Elena S. Sánchez

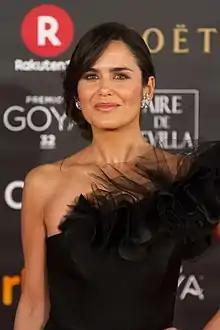
Sánchez at the red carpet of the 32nd Goya Awards in 2018

Elena Sánchez Sánchez (born 29 May 1979), usually credited as Elena S. Sánchez, is a Spanish journalist and television presenter, associated to both the public broadcaster RTVE and entertainment journalism.